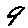
Label: 9